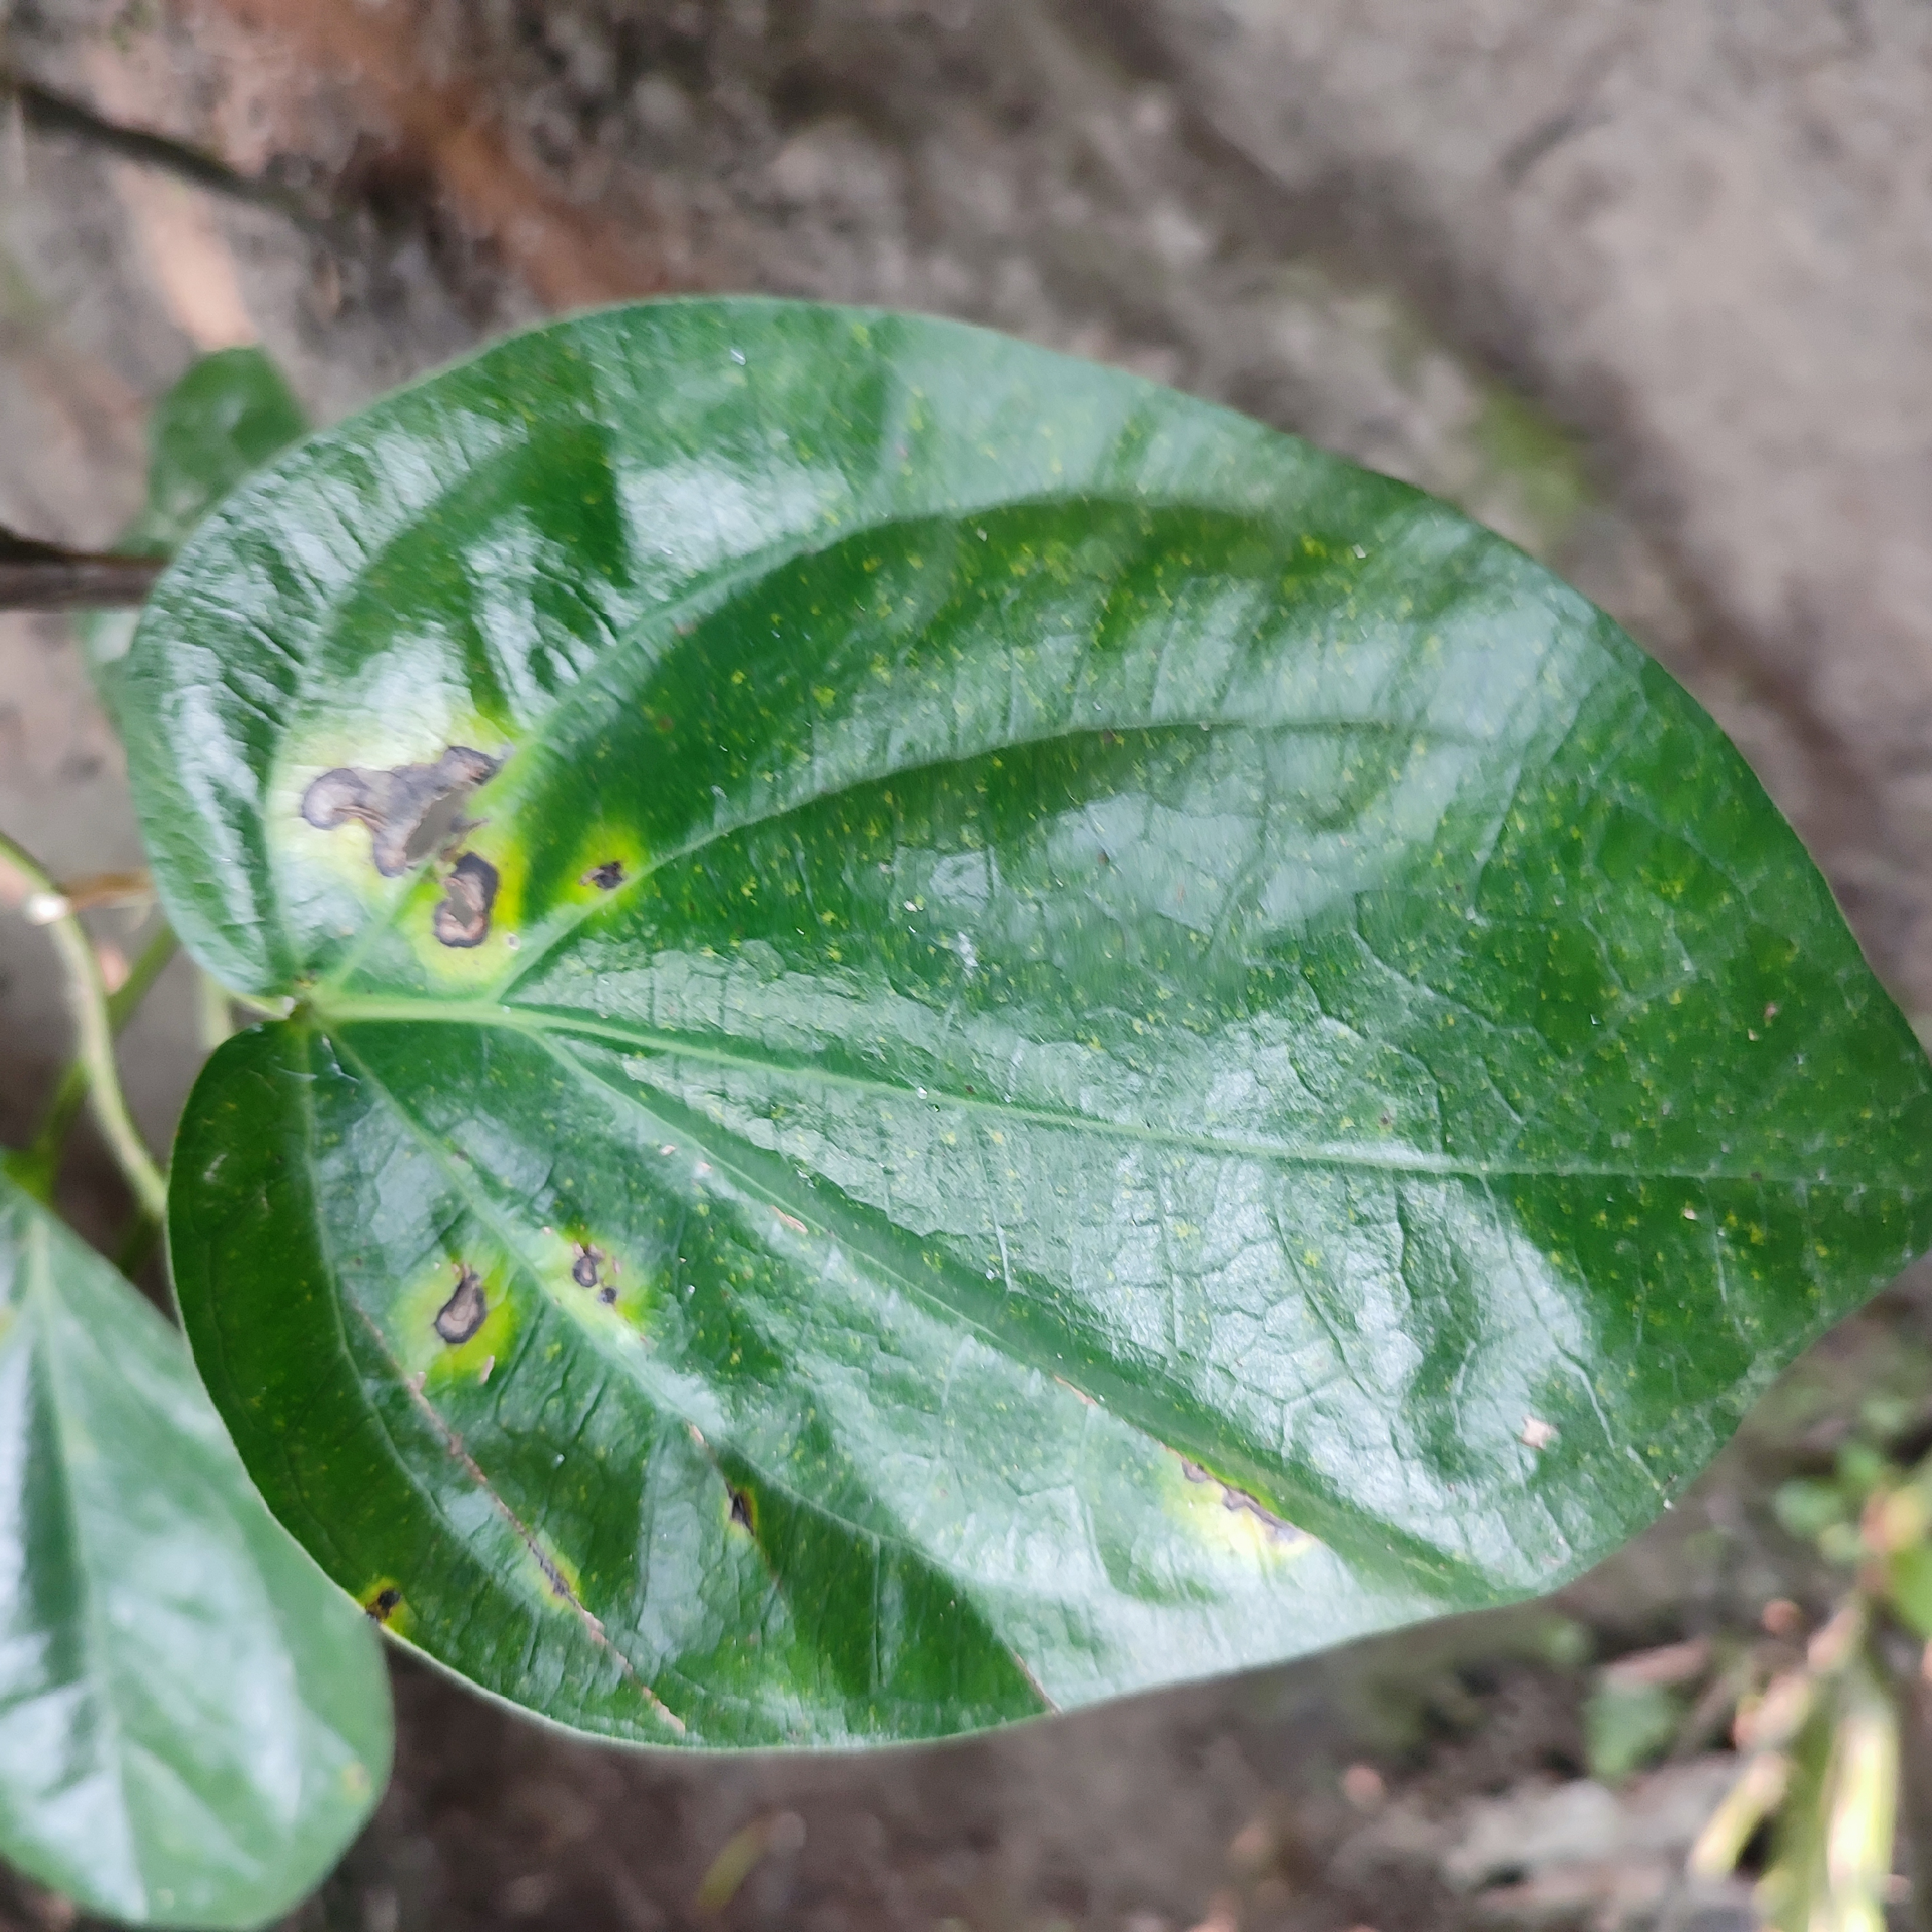
Label: Bacterial_Leaf_Disease